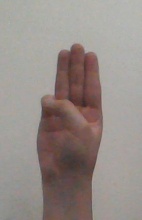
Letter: thaa